Lancia Ypsilon

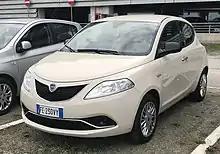
2018 Lancia Ypsilon 1.2 facelift

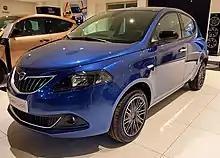
Lancia Ypsilon Blu Elegante (second facelift)

At the 2011 Frankfurt Motor Show, Lancia debuted Ypsilon Diamond concept cars, which anticipated the release of a luxury model. The Diamond features two-tone paint with a top layer called "eco-chrome" covering pillars, roof, hood, and mirrors. The lower part of the body is painted in Chiffon Blanc (a shimmering white). The interior is fully lined in leather and Alcantara with two-tone seats covered in Galuchat black bronze leather. Head restraints display the Y logo. The outside of the seats, dashboard and some door details are covered with Nubuck light-colored leather with shift knob made of transparent acrylic to get the diamond effect. The Ypsilon Diamond has remained a concept car only.